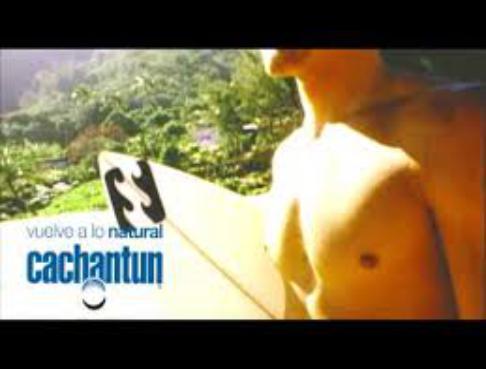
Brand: Cachantun
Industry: Food